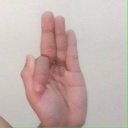
अक्षर: फ